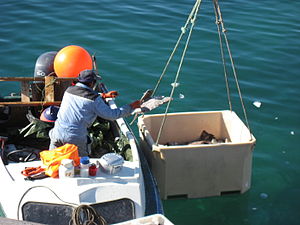
Aappilattoq (Avannaata)
En fisker i Aappilattoq losser sin fangst af helleflynder.
Aappilattoq er en bygd i Vestgrønland med ca. 159 indbyggere beliggende ca. 20 km nordøst for Upernavik på kanten af Upernavik Isfjord. Den hørte tidligere under Upernavik Kommune, men er nu en del af Avannaata Kommune.